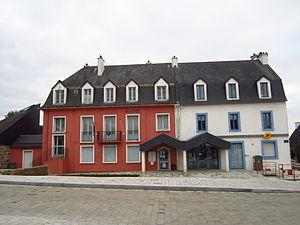
Mairie de Telgruc-sur-Mer, Finistère
Telgruc-sur-Mer [tɛlgʁyk syʁ mɛʁ] est une commune du département du Finistère, dans la région Bretagne, en France.